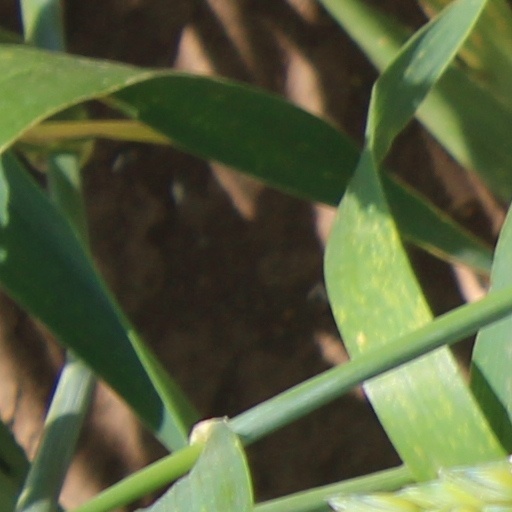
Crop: wheat